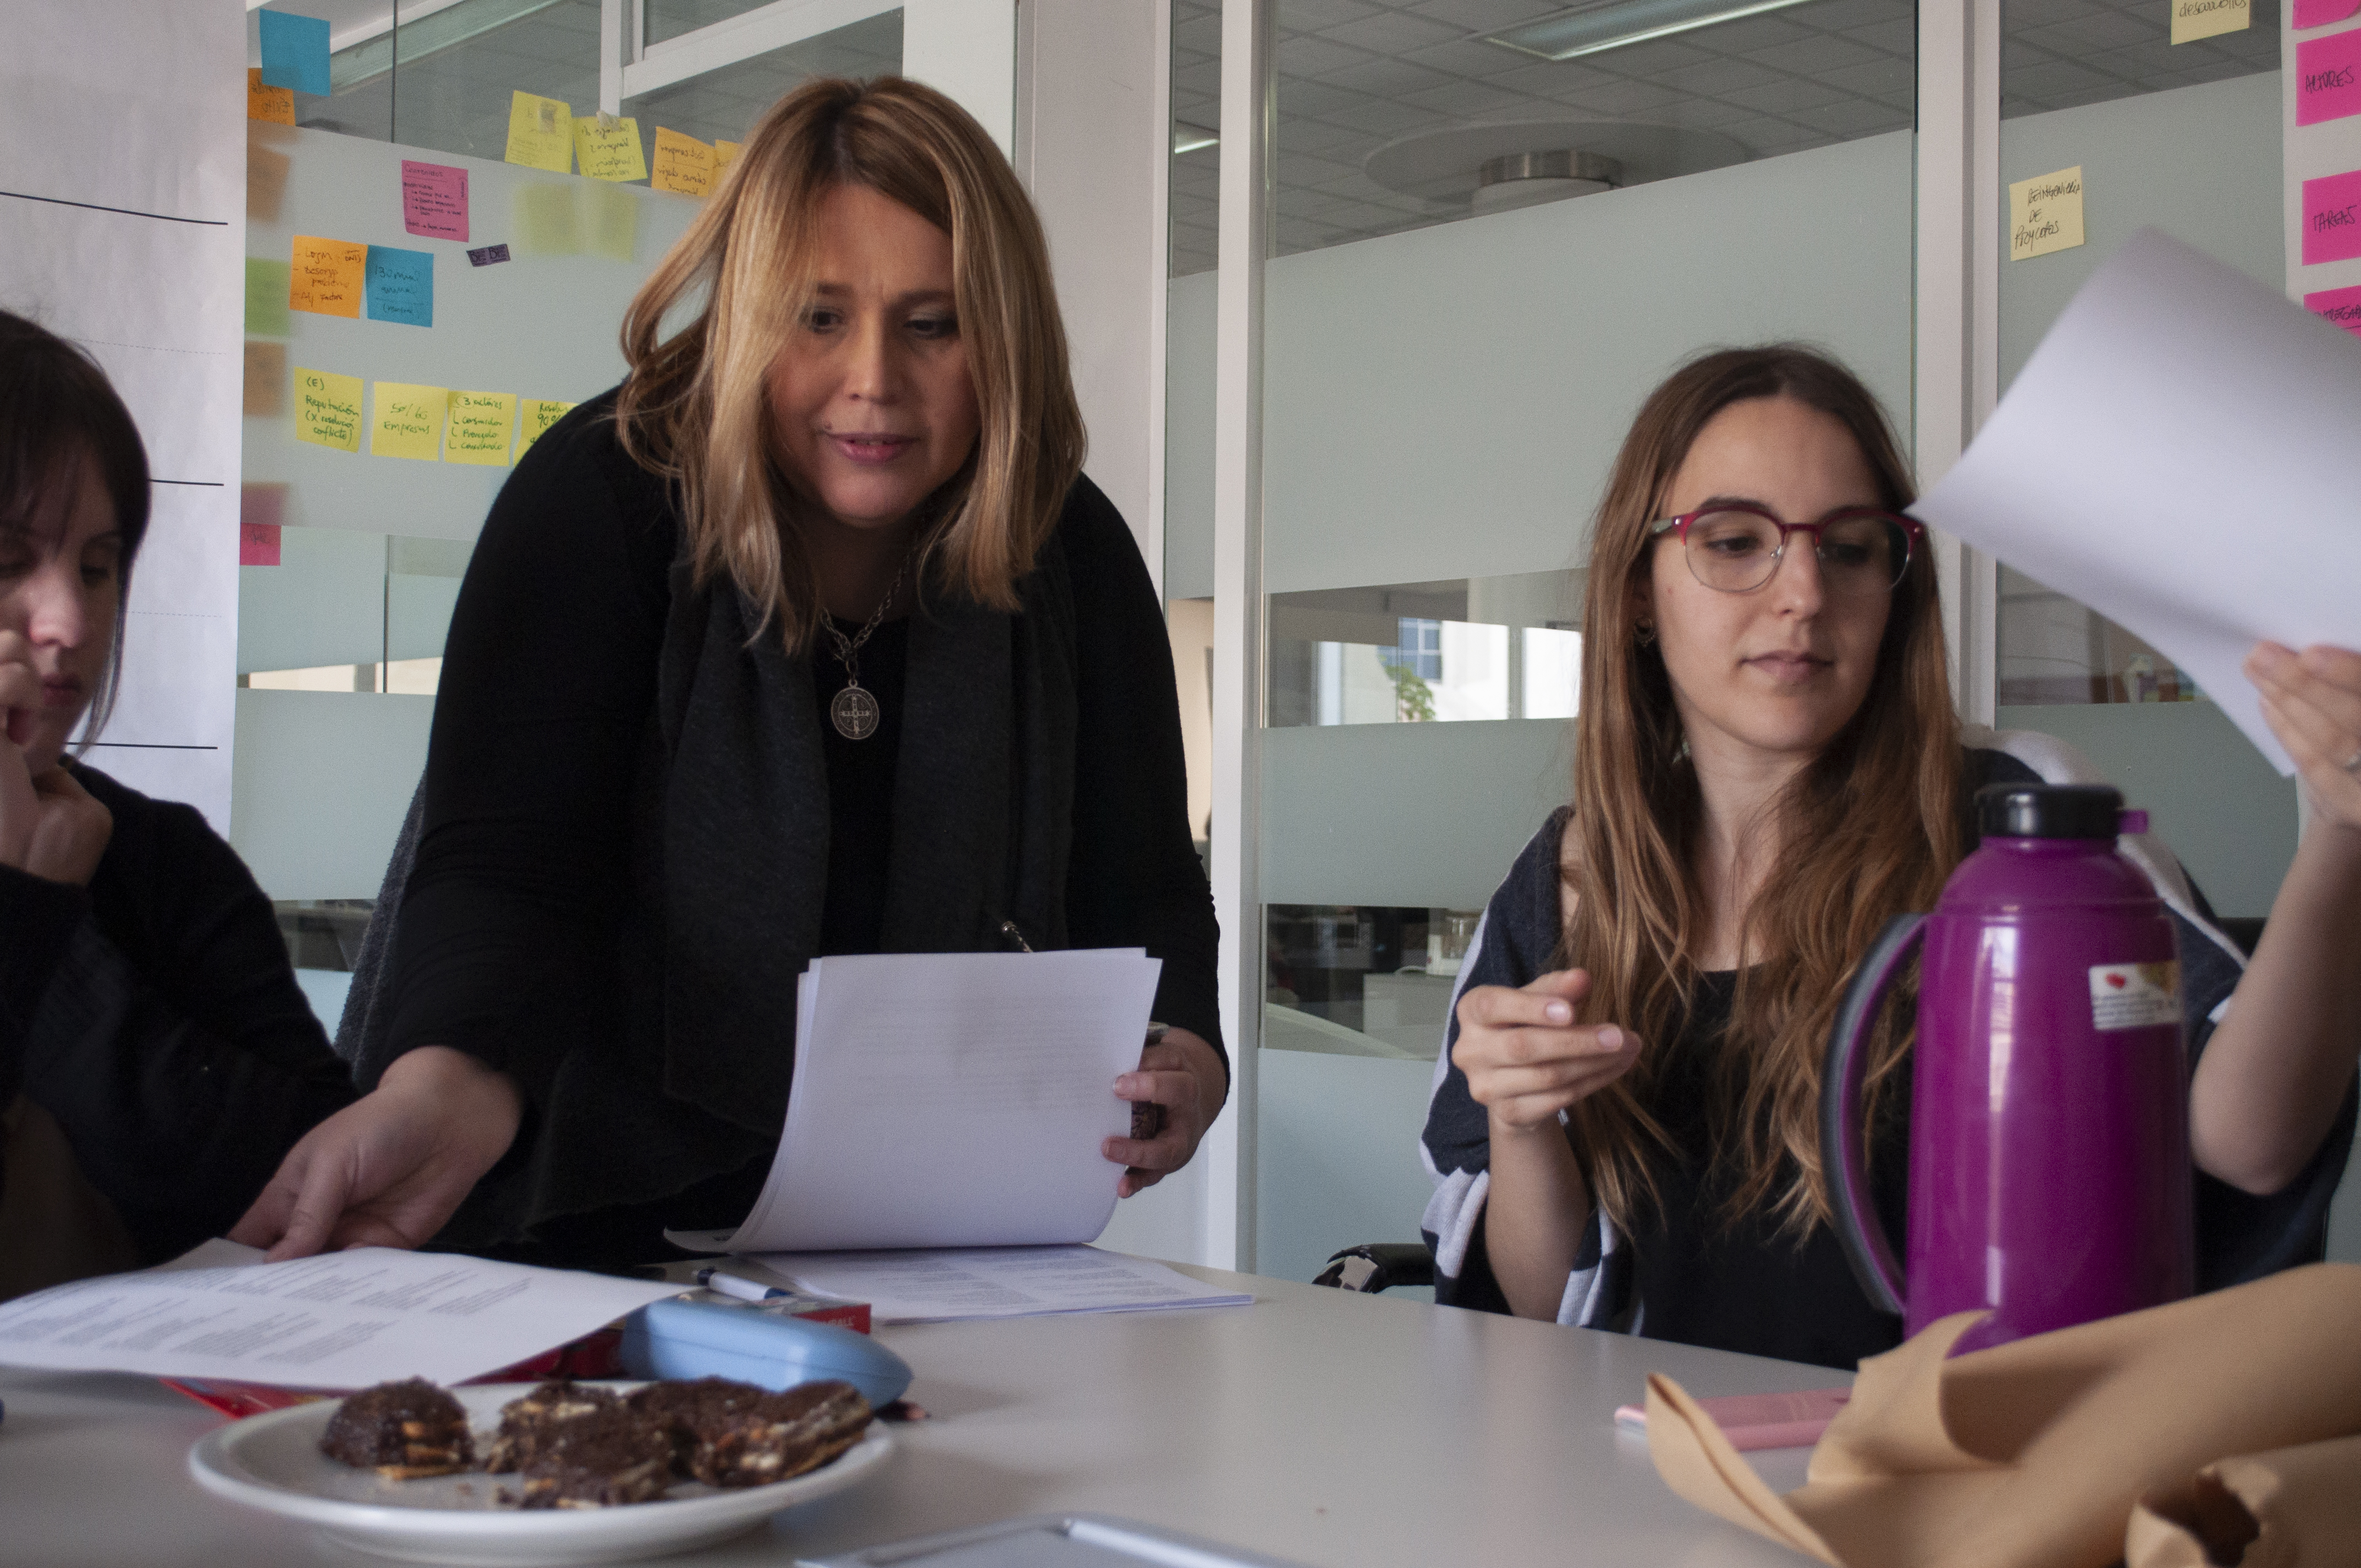
employee, meeting, work, job, working, argentina, mate, office, scrum, agile, programmer, programming, exercise, coach, human, resources, meal, food, event, eating, lunch